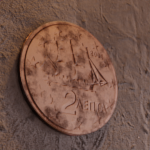
Coin value: 2cents
Country: gr
Edition: standard